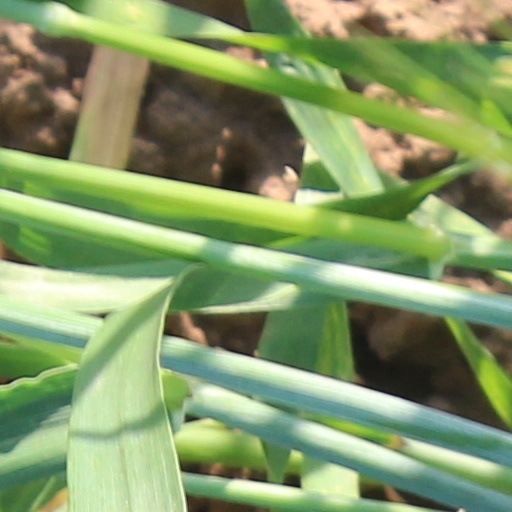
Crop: wheat